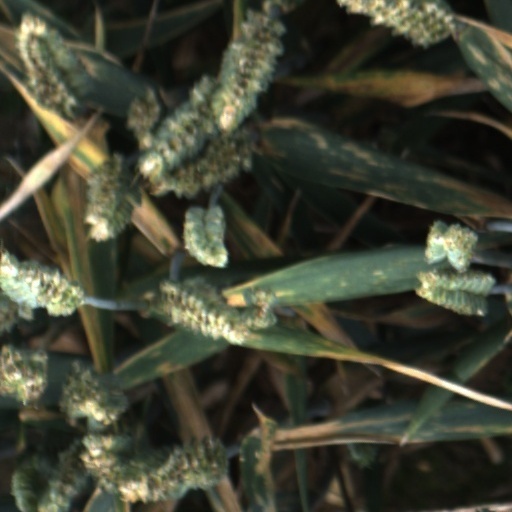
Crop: wheat